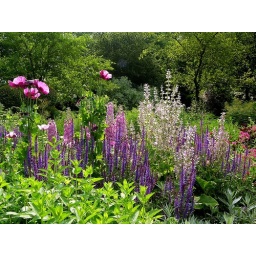
Border in blue and pink